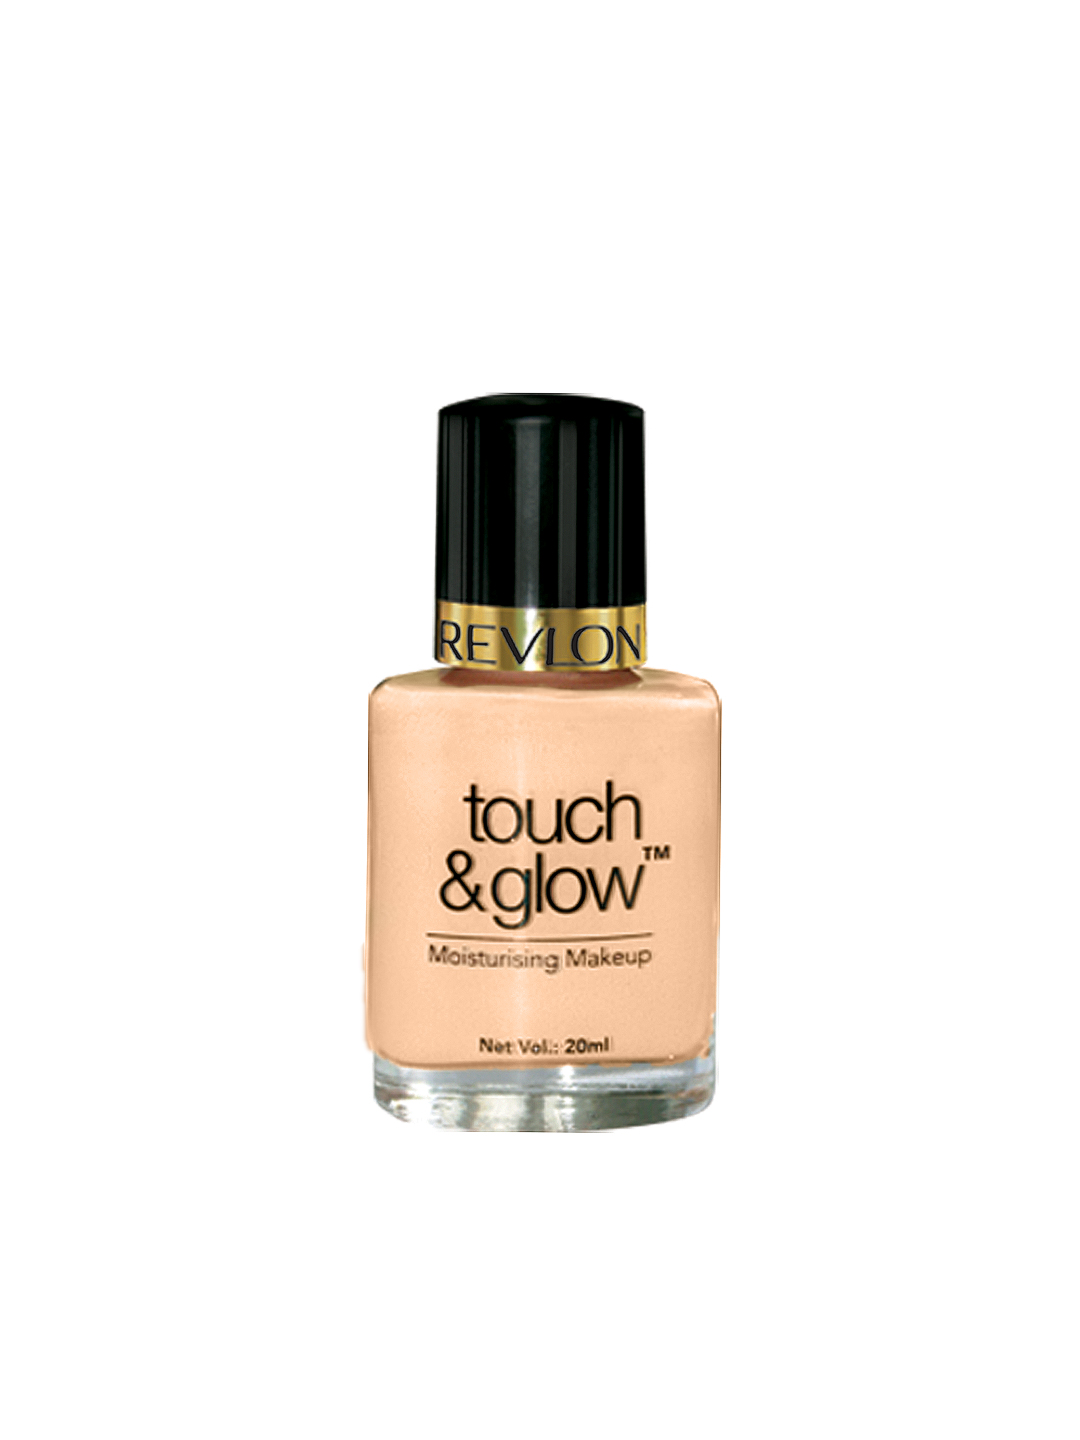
Revlon Touch And Glow Golden Mist Moisturising Make up 07
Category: Personal Care / Makeup / Foundation and Primer
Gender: Women
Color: Skin
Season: Spring 2017
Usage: Casual